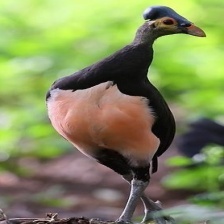
Species: MALEO
Scientific name: MACROCEPHALON MALEO